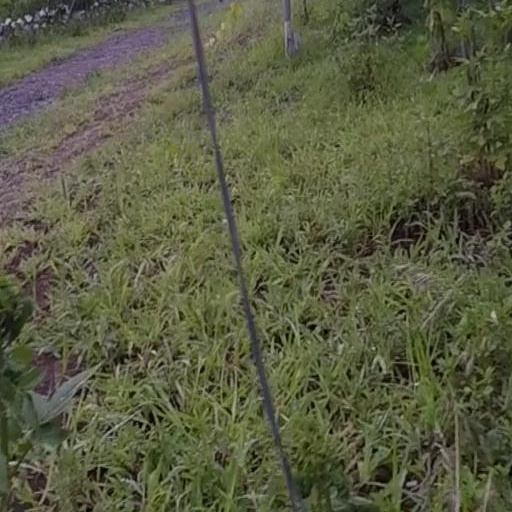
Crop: grape